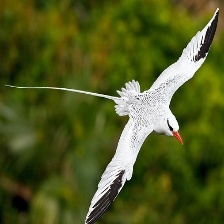
Species: RED BILLED TROPICBIRD
Scientific name: PHAETHON AETHEREU